Vesicular transport adaptor protein

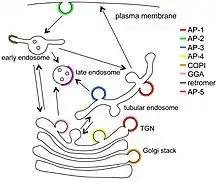
An overview of the trafficking of some adaptor protein (AP) complexes.

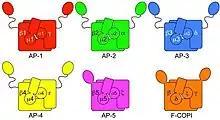
Adaptor Protein complexes and COPI-F subcomplex.

Vesicular transport adaptor proteins are proteins involved in forming complexes that function in the trafficking of molecules from one subcellular location to another. These complexes concentrate the correct cargo molecules in vesicles that bud or extrude off of one organelle and travel to another location, where the cargo is delivered. While some of the details of how these adaptor proteins achieve their trafficking specificity has been worked out, there is still much to be learned.